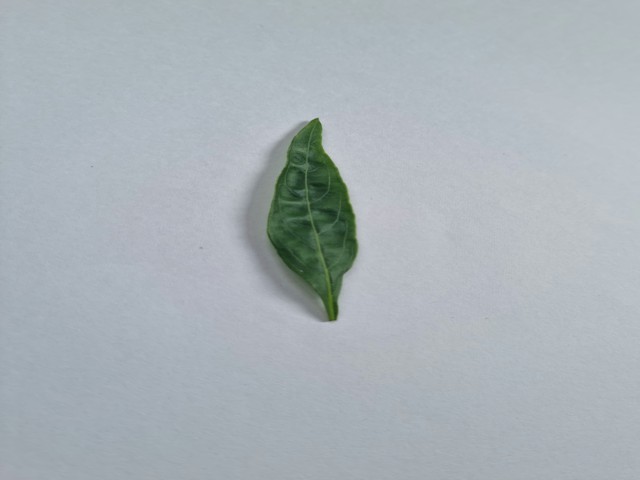
Plant: kalomegh